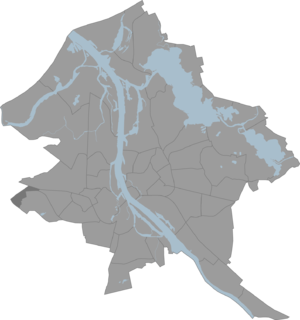
Beberbeķi
Kort der viser Beberbeķi placering i Riga
Beberbeķi er en af Rigas 47 bydele beliggende i Pārdaugava. Beberbeķi har 387 indbyggere og dets areal udgør 120,40 hektar, hvilket giver en befolkningstæthed på 3 indbyggere per hektar.